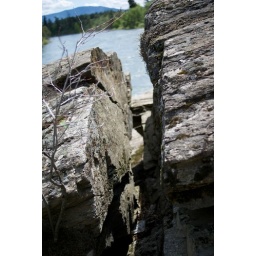
volcanic rock near the spokane river at Maribeau Point